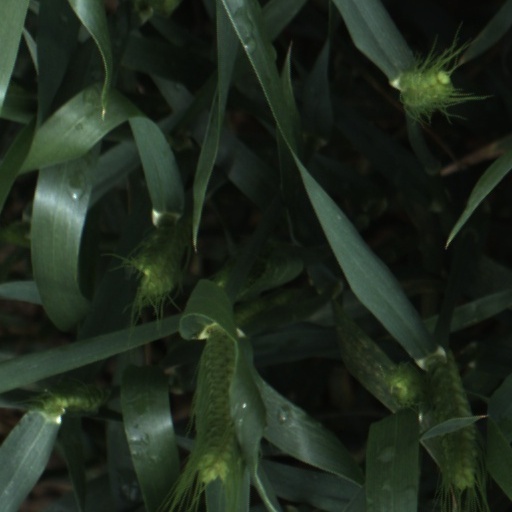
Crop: wheat